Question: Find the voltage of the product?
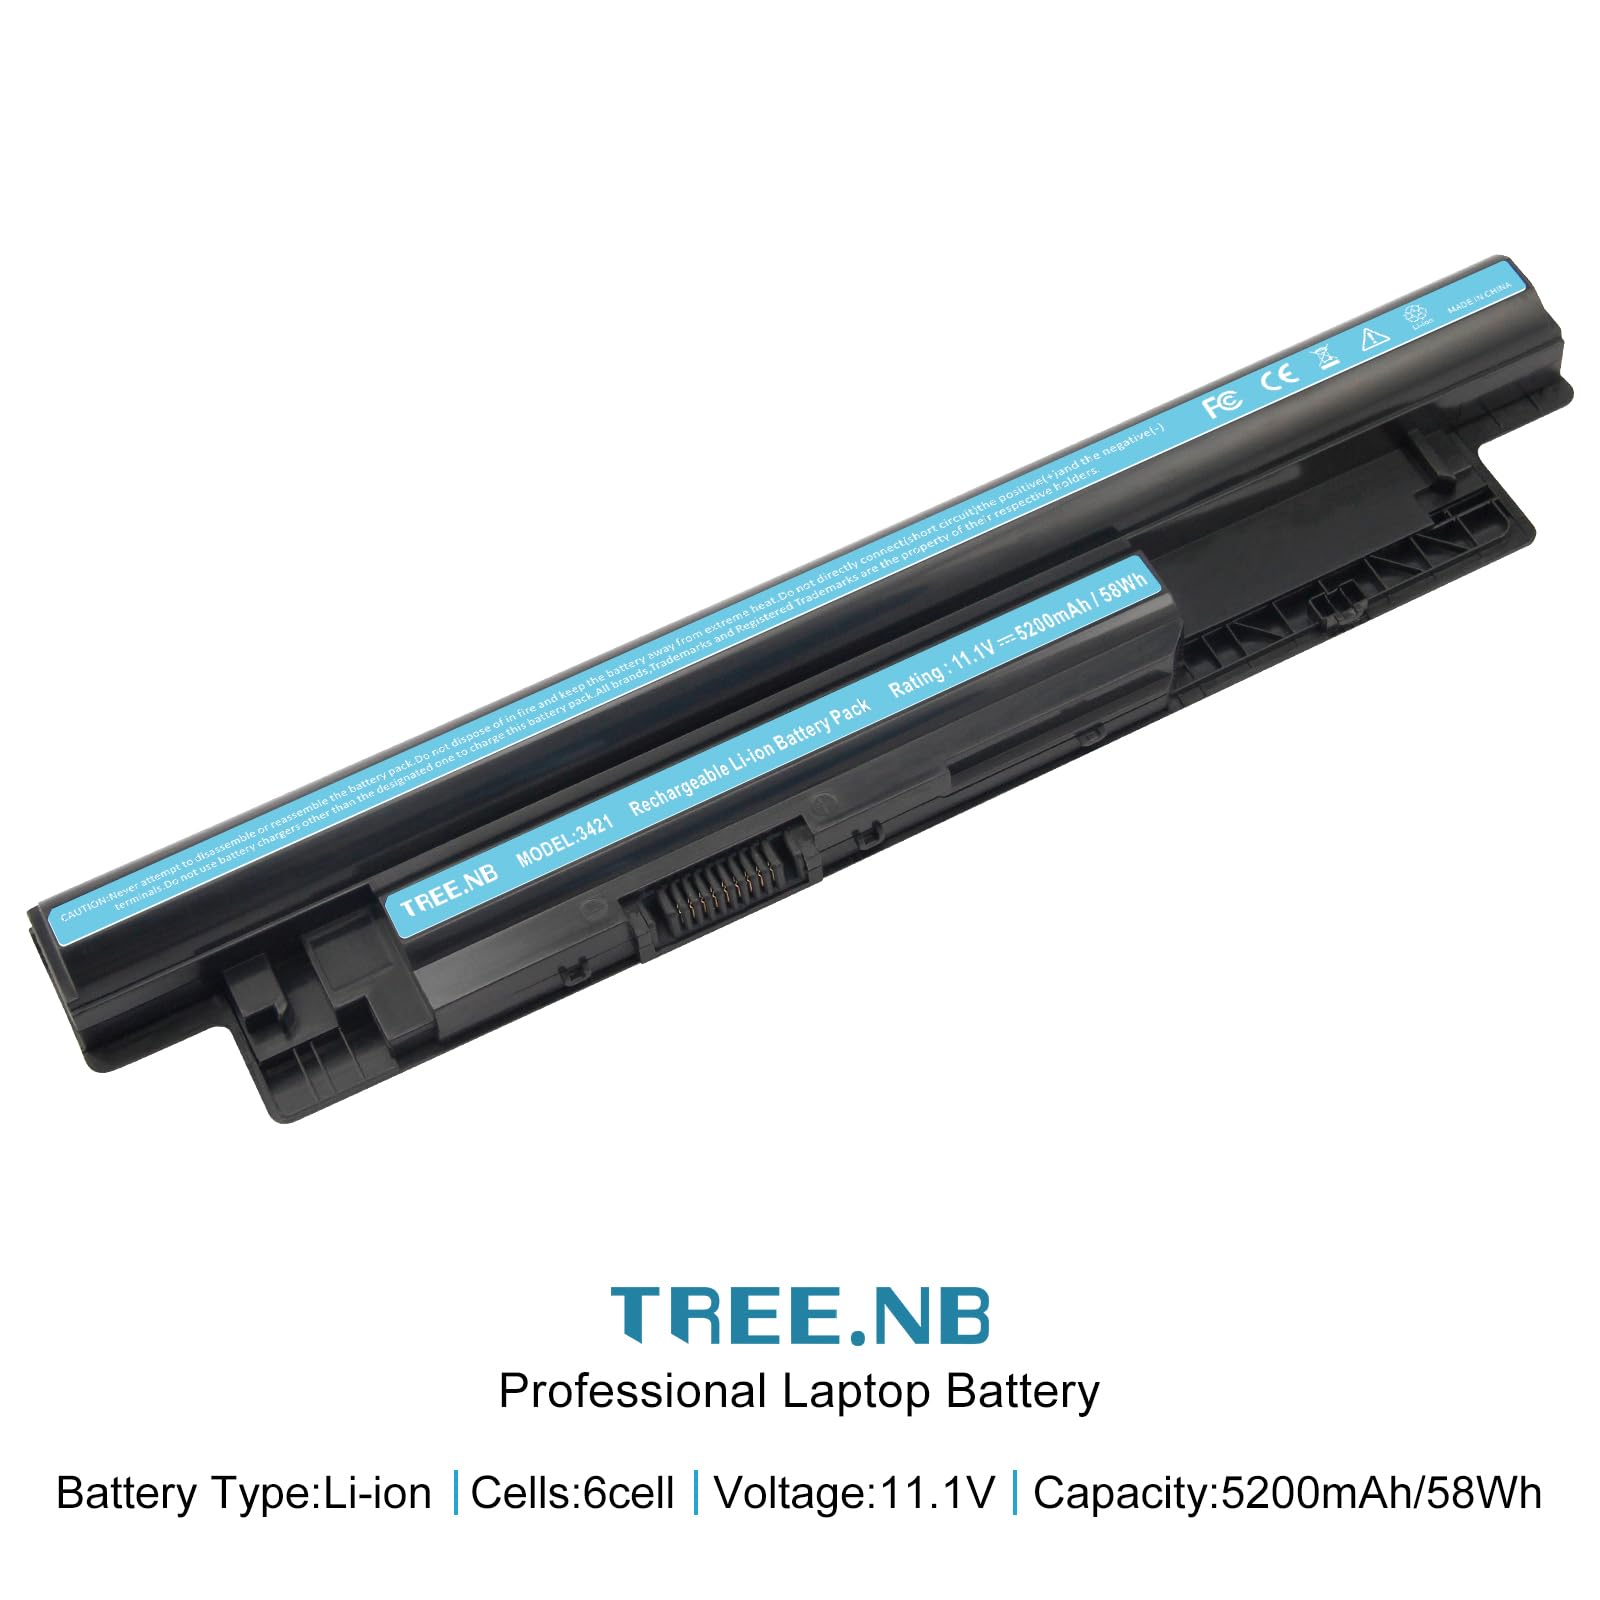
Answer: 11.1 volt